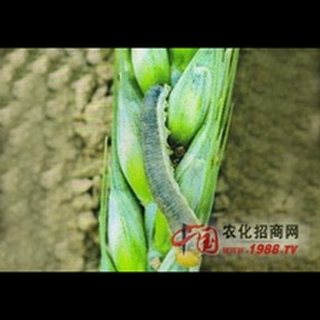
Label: wheat_stem_fly